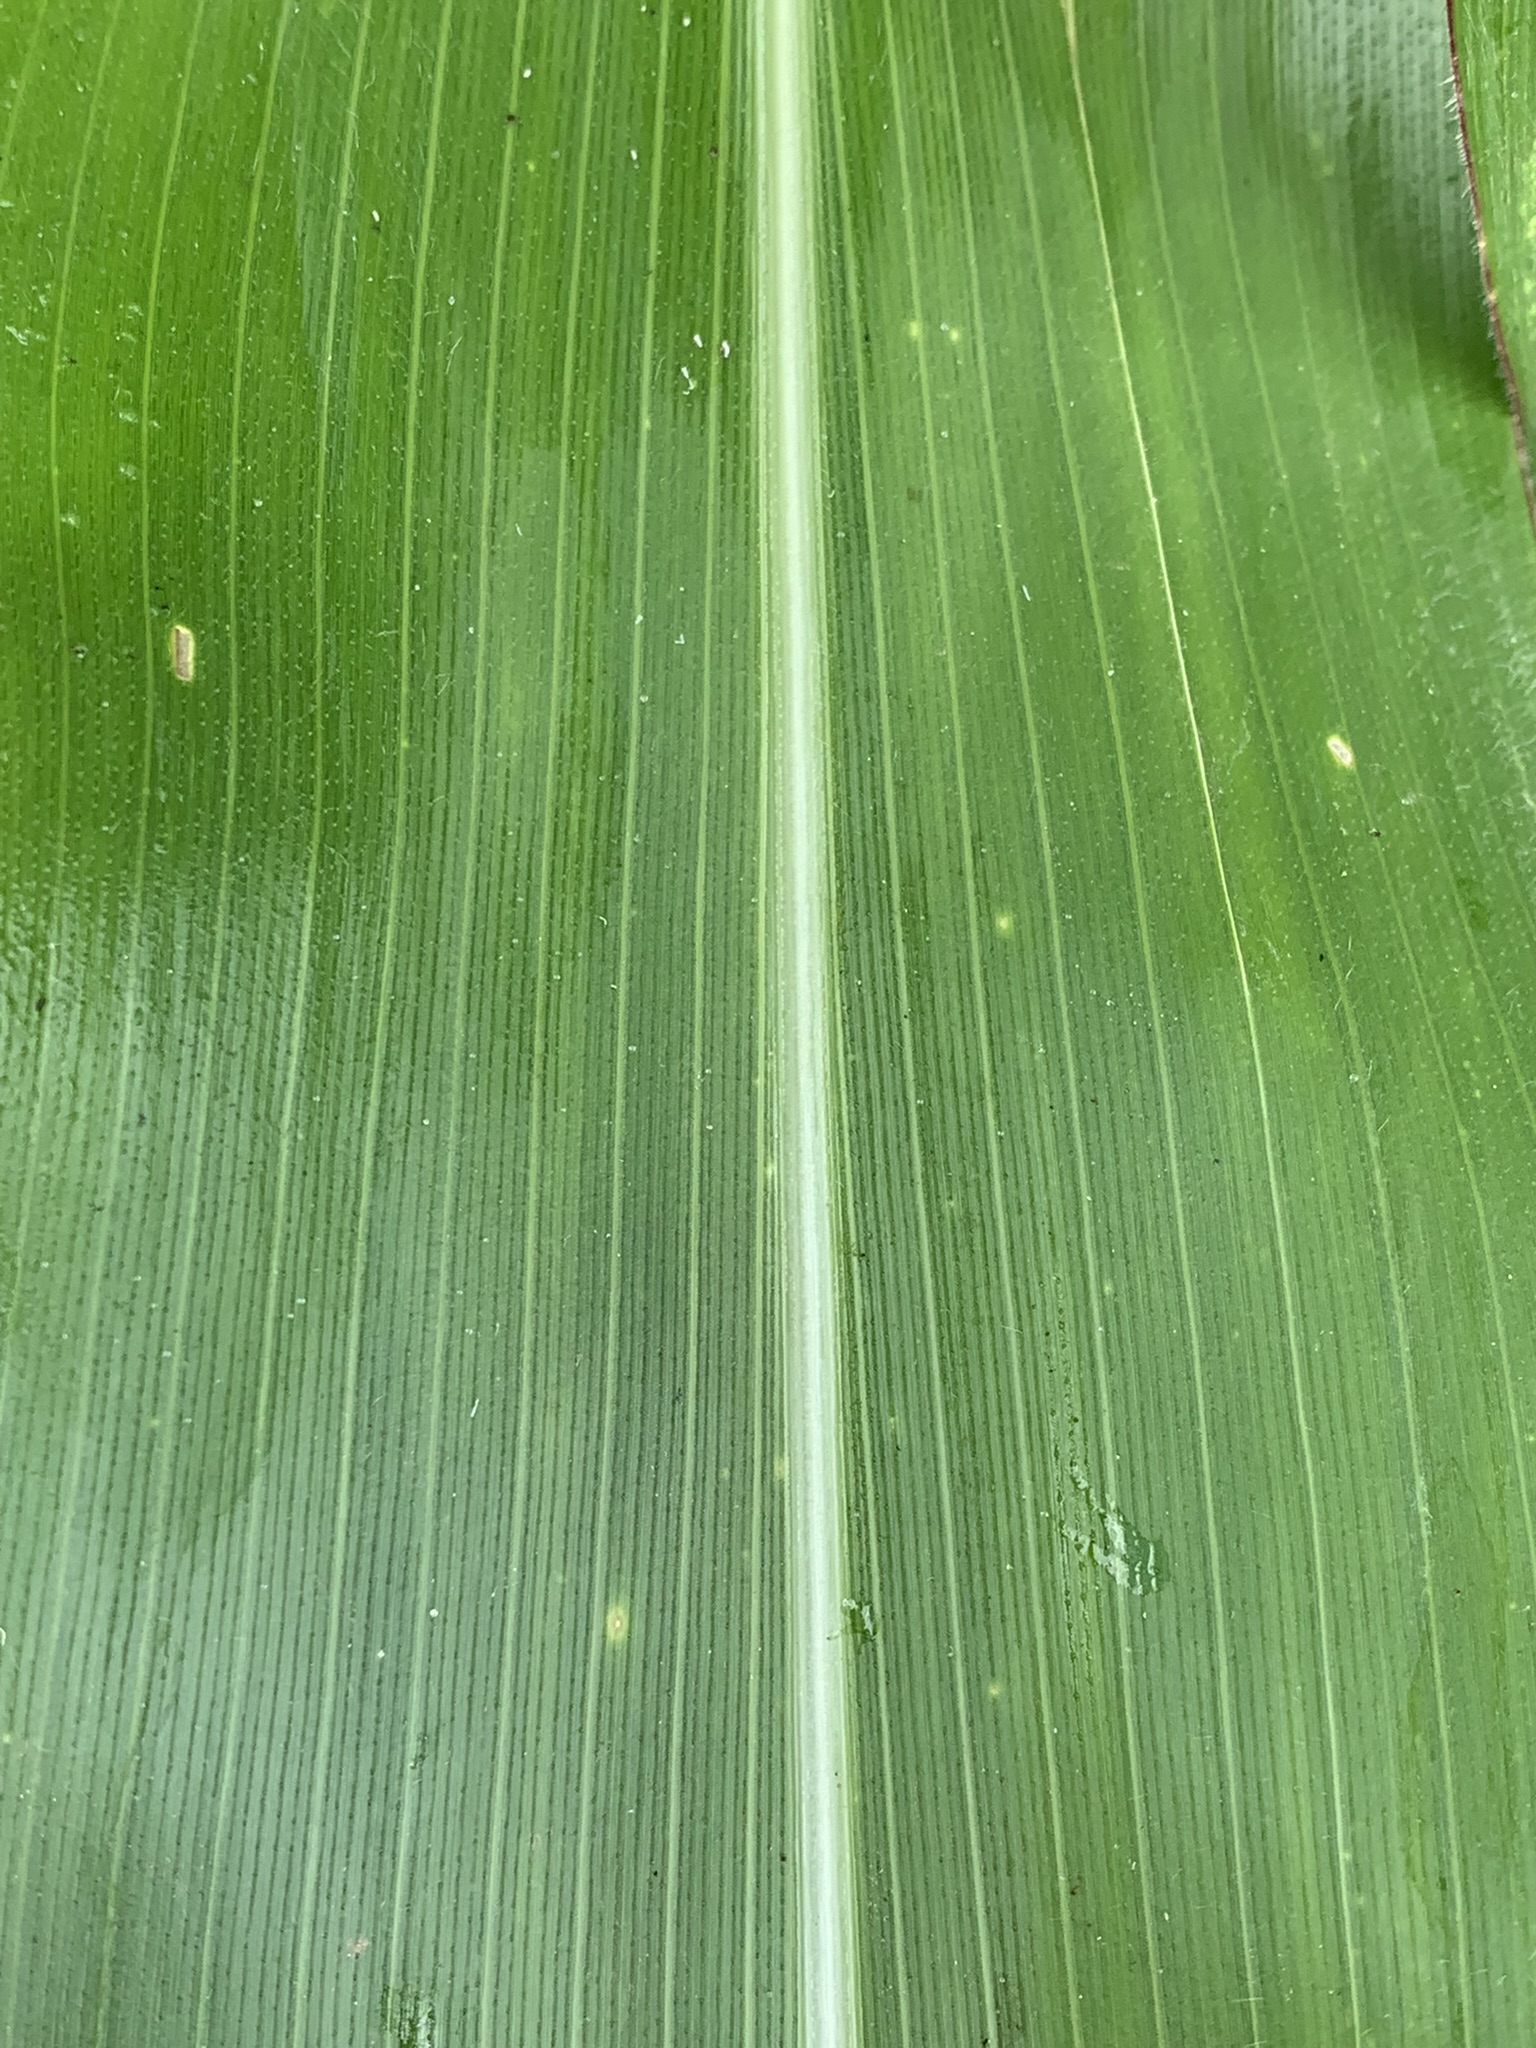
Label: Healthy